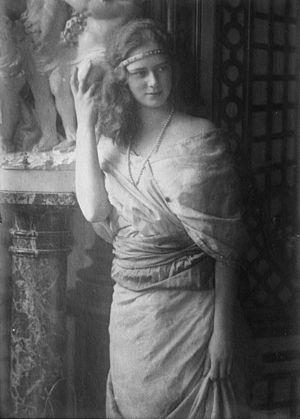
Ileana de Roumanie, née le 5 janvier 1909 à Bucarest et décédée le 21 janvier 1991 à Youngstown dans l'Ohio, est une des filles du roi Ferdinand Iᵉʳ de Roumanie et de Marie d'Édimbourg.